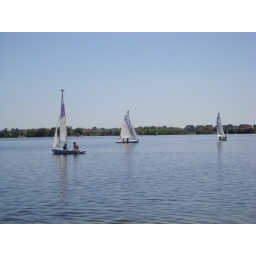
Three sailboats sail at Fleet Peeples Dog Park on Lake Baldwin near Orlando, Florida.